Infante Pedro Carlos of Spain and Portugal

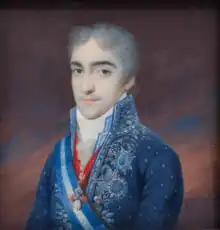
Portrait by (1807)

Don Pedro Carlos (Pedro Carlos Antonio Rafael José Javier Francisco Juan Nepomuceno Tomás de Villanueva Marcos Marcelino Vicente Ferrer Raimundo; 18 June 1786 – 4 July 1812) was an Infante of Spain and Portugal.